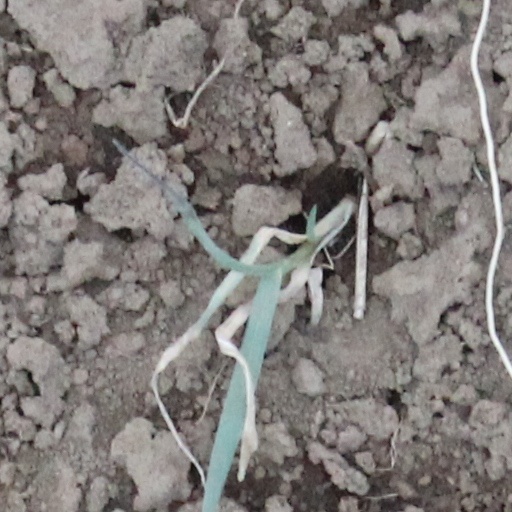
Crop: wheat